1926 Padang Panjang earthquakes

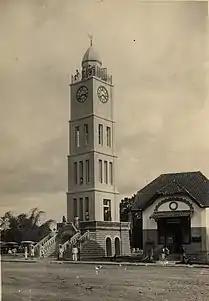
The Jam Gadang tower in 1935

The earthquake occurred during the Padang Panjang week, a market day that is held twice a week; Monday and Friday. As the local Minangkabau people in the area were doing there day-to-day activities as well as participating in the market day they would be interrupted and maybe the reason as to the many casualties from the event. Most of the buildings that would later be destroyed from the earthquake were built with mostly rocks and stones. One of the most popular icons in Bukittinggi, the Jam Gadang clock tower had tilted by 30 degrees while it was still under construction. Eyewitnesses say that the tower shook violently as the earthquake was ongoing. A report says that a total of 2,383 houses had collapsed from the first earthquake, and a further 472 houses also collapsed as a result of the aftershocks that followed after the mainshock. A total of 354 people died on that day as well as an additional 57 people who died from the continuing aftershocks.